Jordan Formation

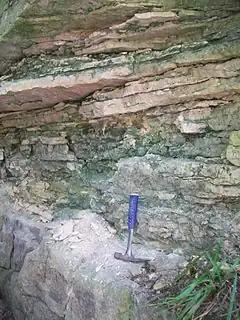
Outcrop of the Jordan Sandstone at Hoyt Park, Madison, WI. The rock-hammer rests near the contact of the Van Oser Member and overlying Sunset Point Member.

The Jordan Formation (also classified as the Jordan Sandstone or the Jordan Member of the Trempealeau Formation) is a siliciclastic sedimentary rock unit identified in Illinois, Michigan, Wisconsin, Minnesota, and Iowa. Named for distinctive outcrops in the Minnesota River Valley near the town of Jordan, it extends throughout the Iowa Shelf and eastward over the Wisconsin Arch and Lincoln anticline into the Michigan Basin.